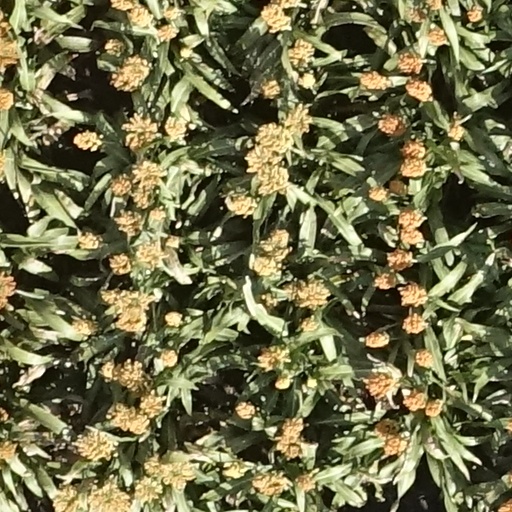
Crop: sorghum